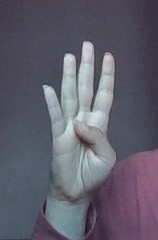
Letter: kaaf